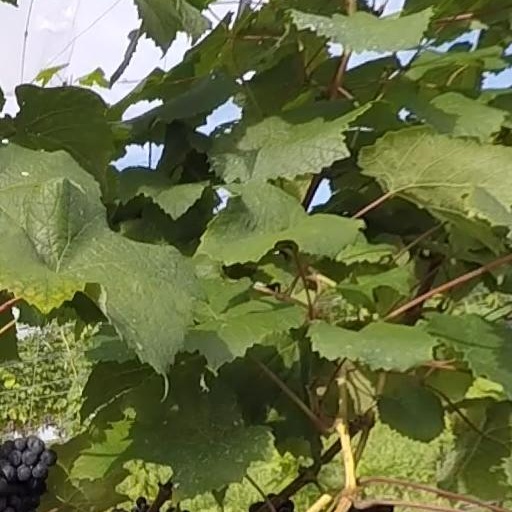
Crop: grape